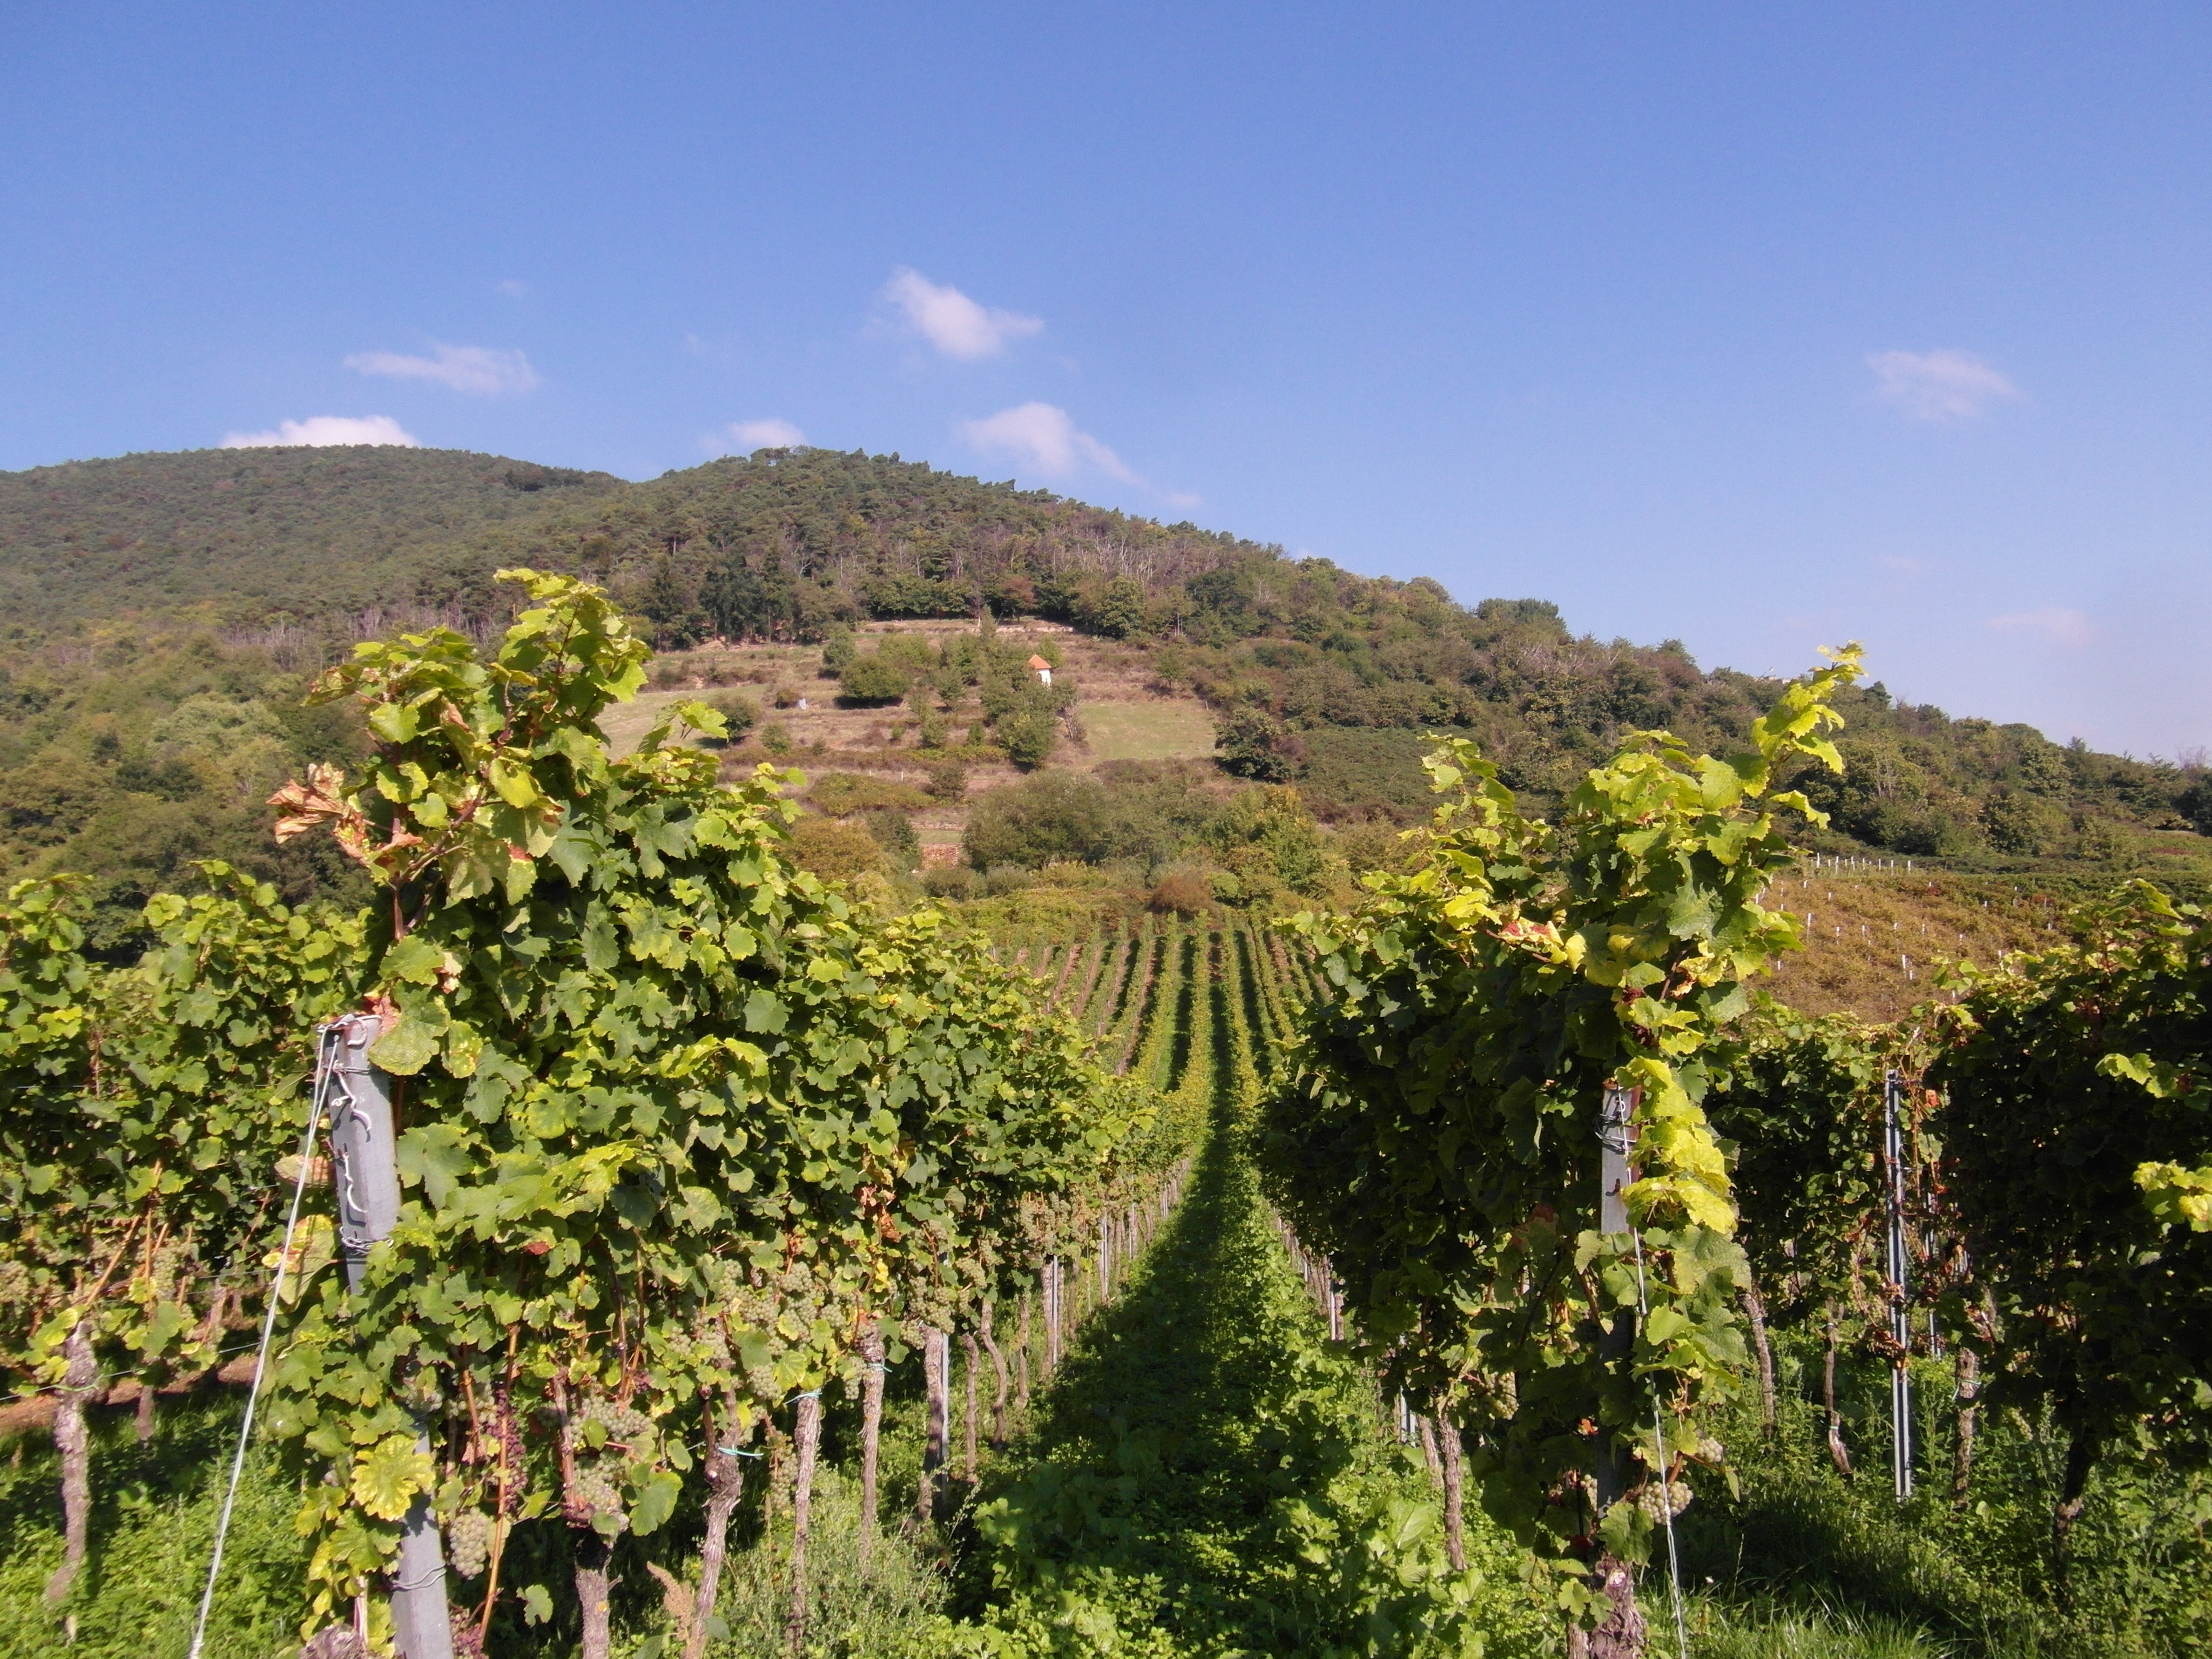
landscape, tree, mountain, sky, vineyard, wine, vintage, hill, village, agriculture, vegetation, grapes, plantation, palatinate, rural area, nature reserve, wine harvest, new wine, hill station, shrubland, plant community, mount scenery